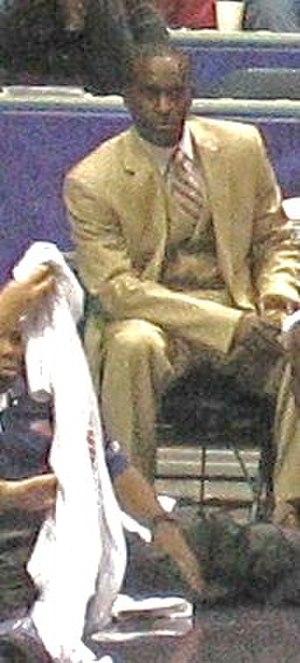
Brevin Knight est un ancien basketteur professionnel américain évoluant au poste de meneur de jeu.